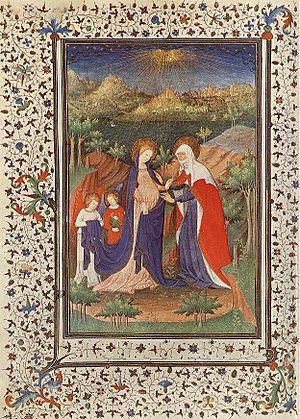
Le livre d'heures de Jean de Boucicaut est un livre d'heures médiéval qui représente un témoignage exceptionnel du style gothique de Paris. Il a été composé par le Maître de Boucicaut dans la première moitié du XVᵉ siècle, pour Jean de Boucicaut, maréchal de France. Ce manuscrit des heures liturgiques de Paris a été composé entre 1405 et 1408 et comprend 242 feuillets de 27,4 cm sur 19 cm avec quarante-quatre miniatures. Il est conservé au musée Jacquemart-André de Paris.